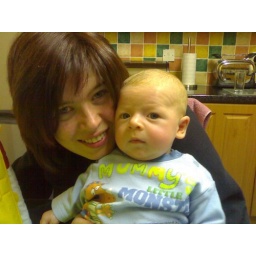
Mother and Son (with glass of water in background)